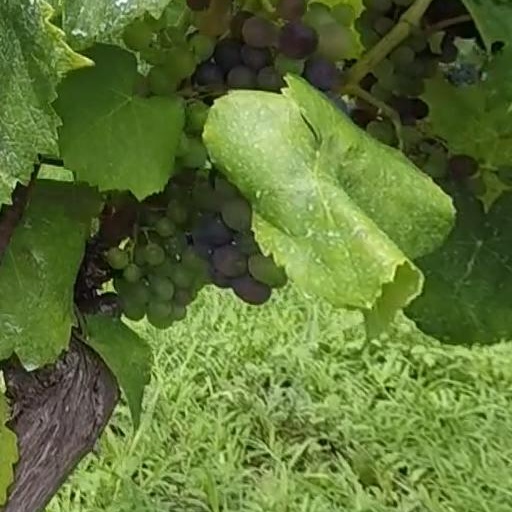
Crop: grape